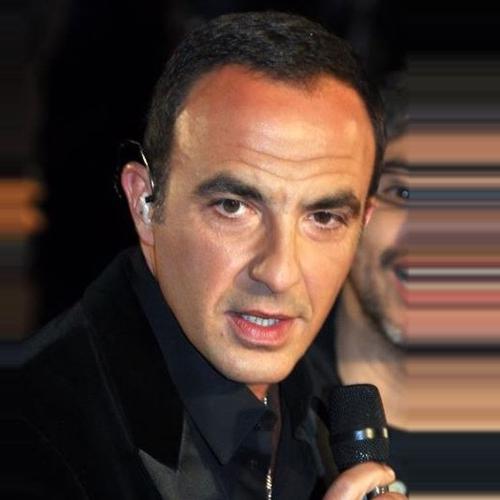
Age: 42